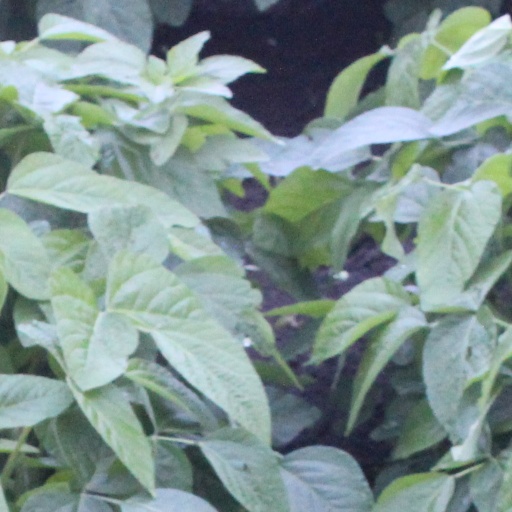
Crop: soybean